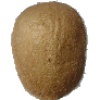
Label: kiwi